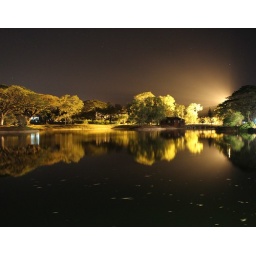
I love you more than there are stars in the sky and fish in the sea